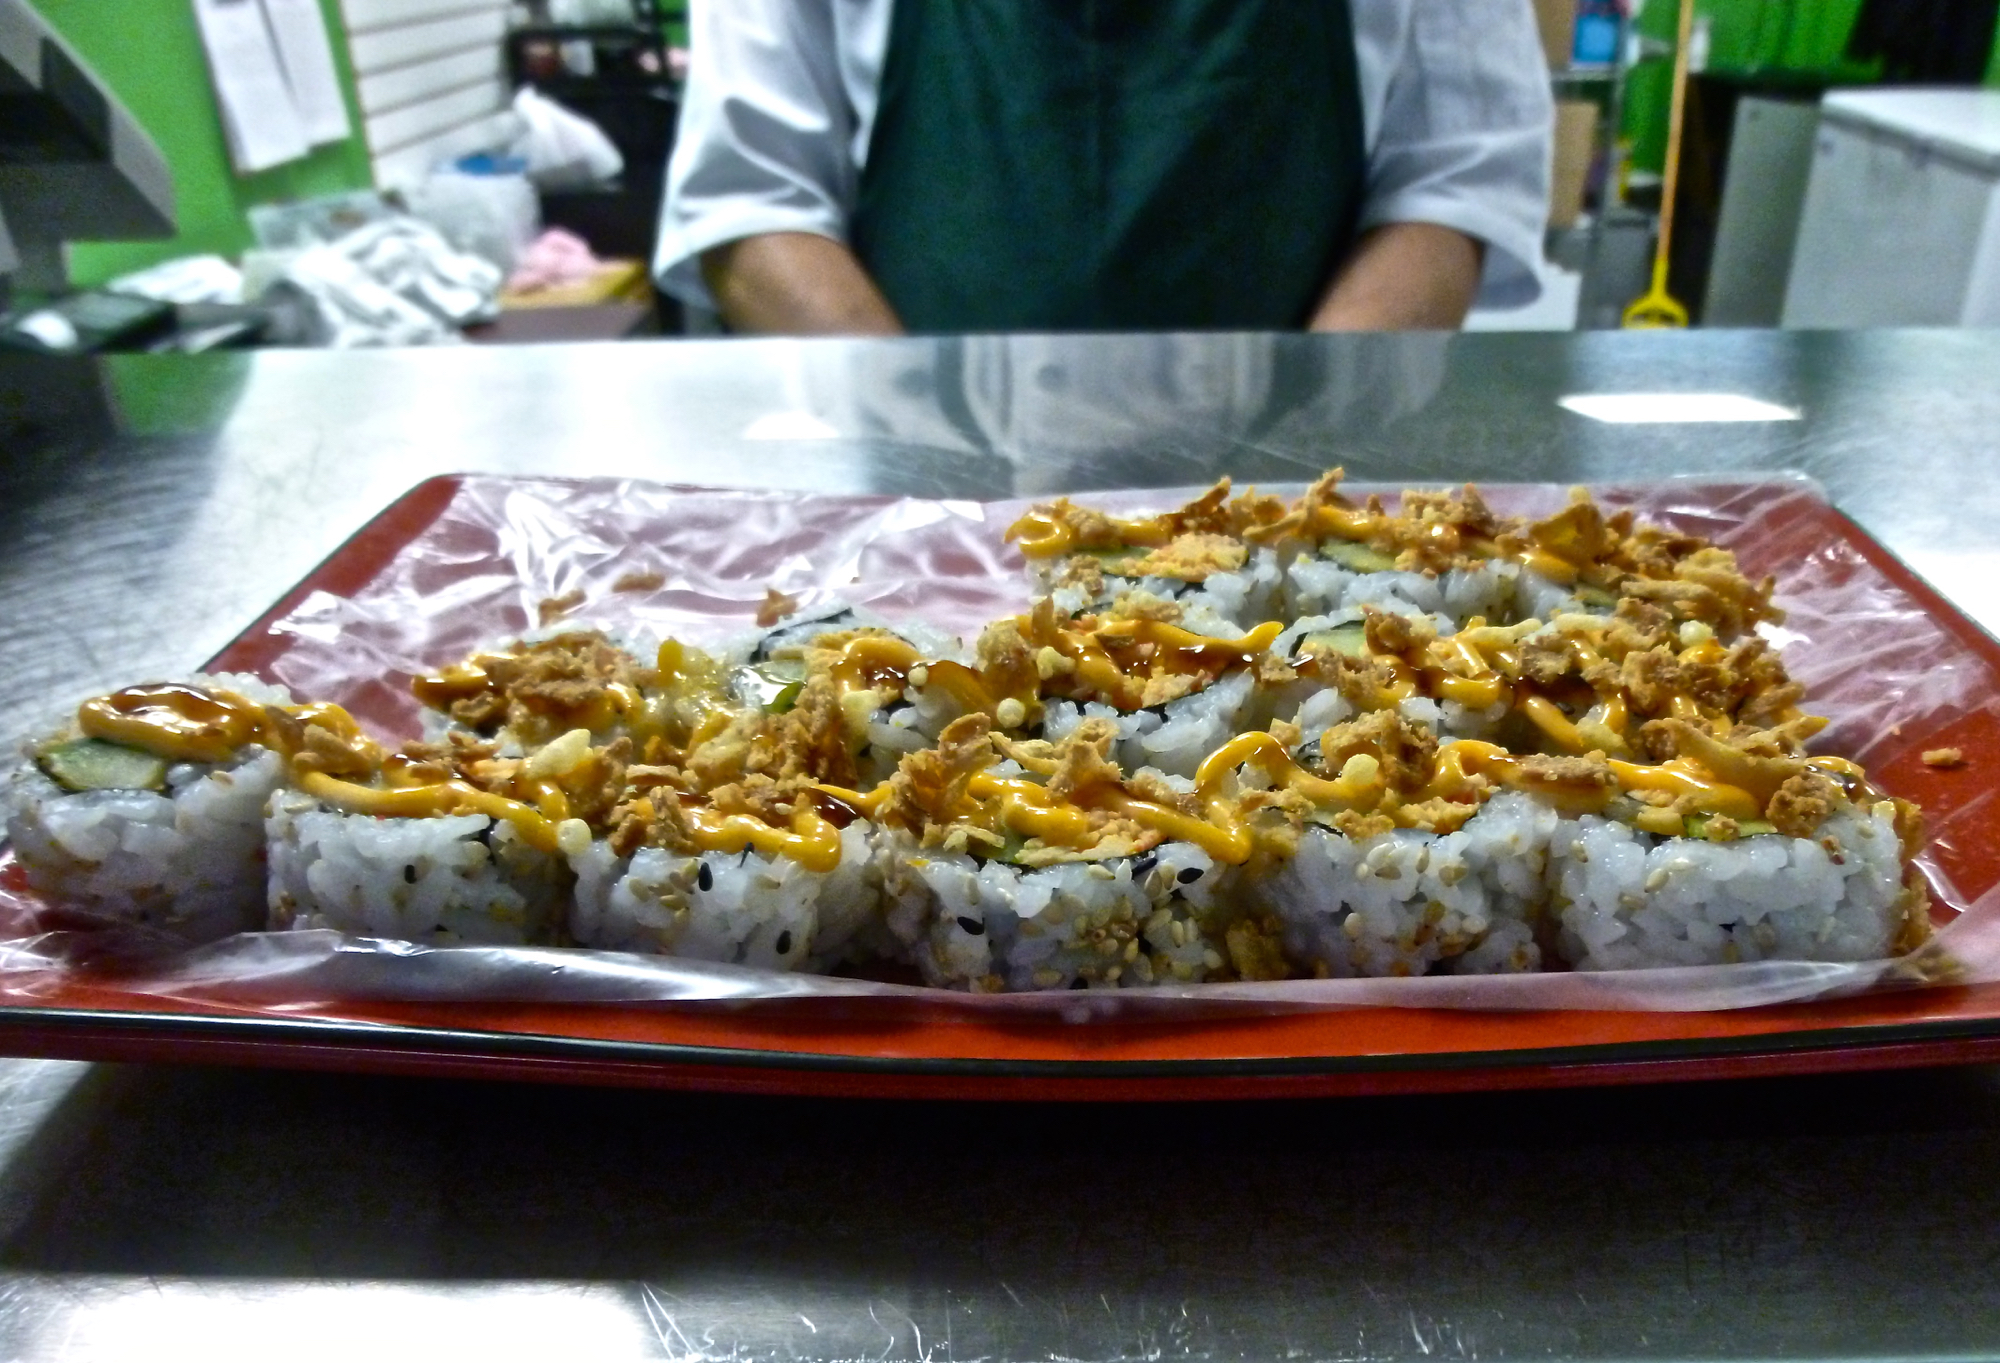
restaurant, dish, meal, food, seafood, cuisine, buffet, asian food, sushi, street food, 52in2016